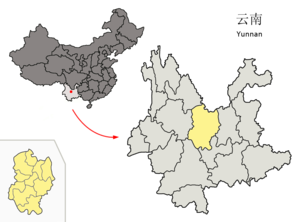
Chuxiong
Chuxiongs beliggenhed i Yunnan
Chuxiong er et autonomt præfektur for yi-folket og ligger i den nordlige del af den kinesiske provins Yunnan. Præfekturet har et areal på 29.258 km² og en befolkning på 2.610.000 mennesker med en befolkningstæthed på 89 indb./km².